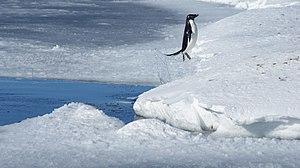
Sortie de l'eau d'un Adélie. Base Dumont d'Urville, Terre Adélie.
Le Manchot Adélie est une espèce d'oiseaux Sphenisciformes vivant en Antarctique. C'est une des trois espèces du genre Pygoscelis et une des rares espèces de manchots à avoir un plumage de queue saillant, ce qui lui a valu le surnom de « manchot à longue queue ».